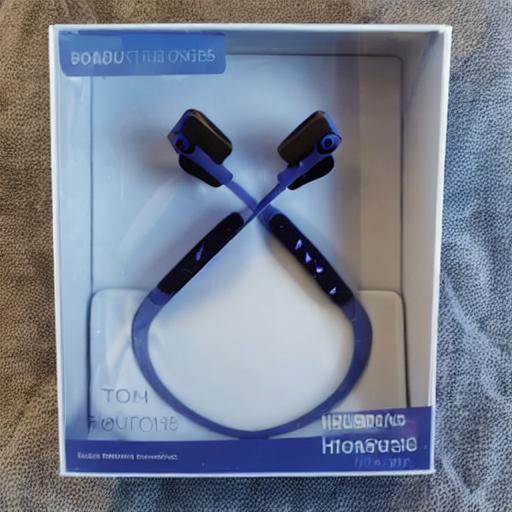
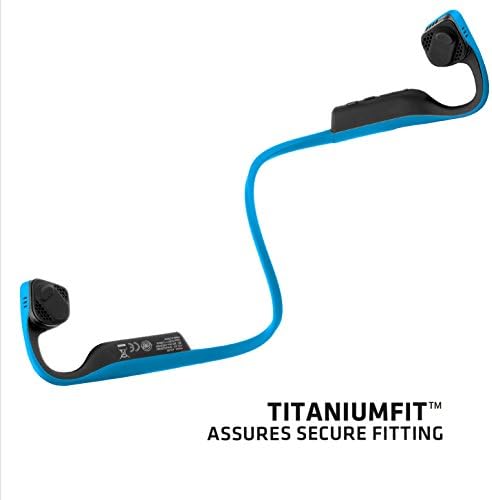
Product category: headphones
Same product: no